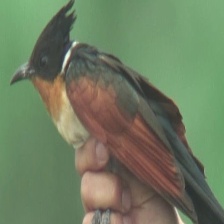
Species: CHESTNUT WINGED CUCKOO
Scientific name:  CLAMATOR COROMANDUS